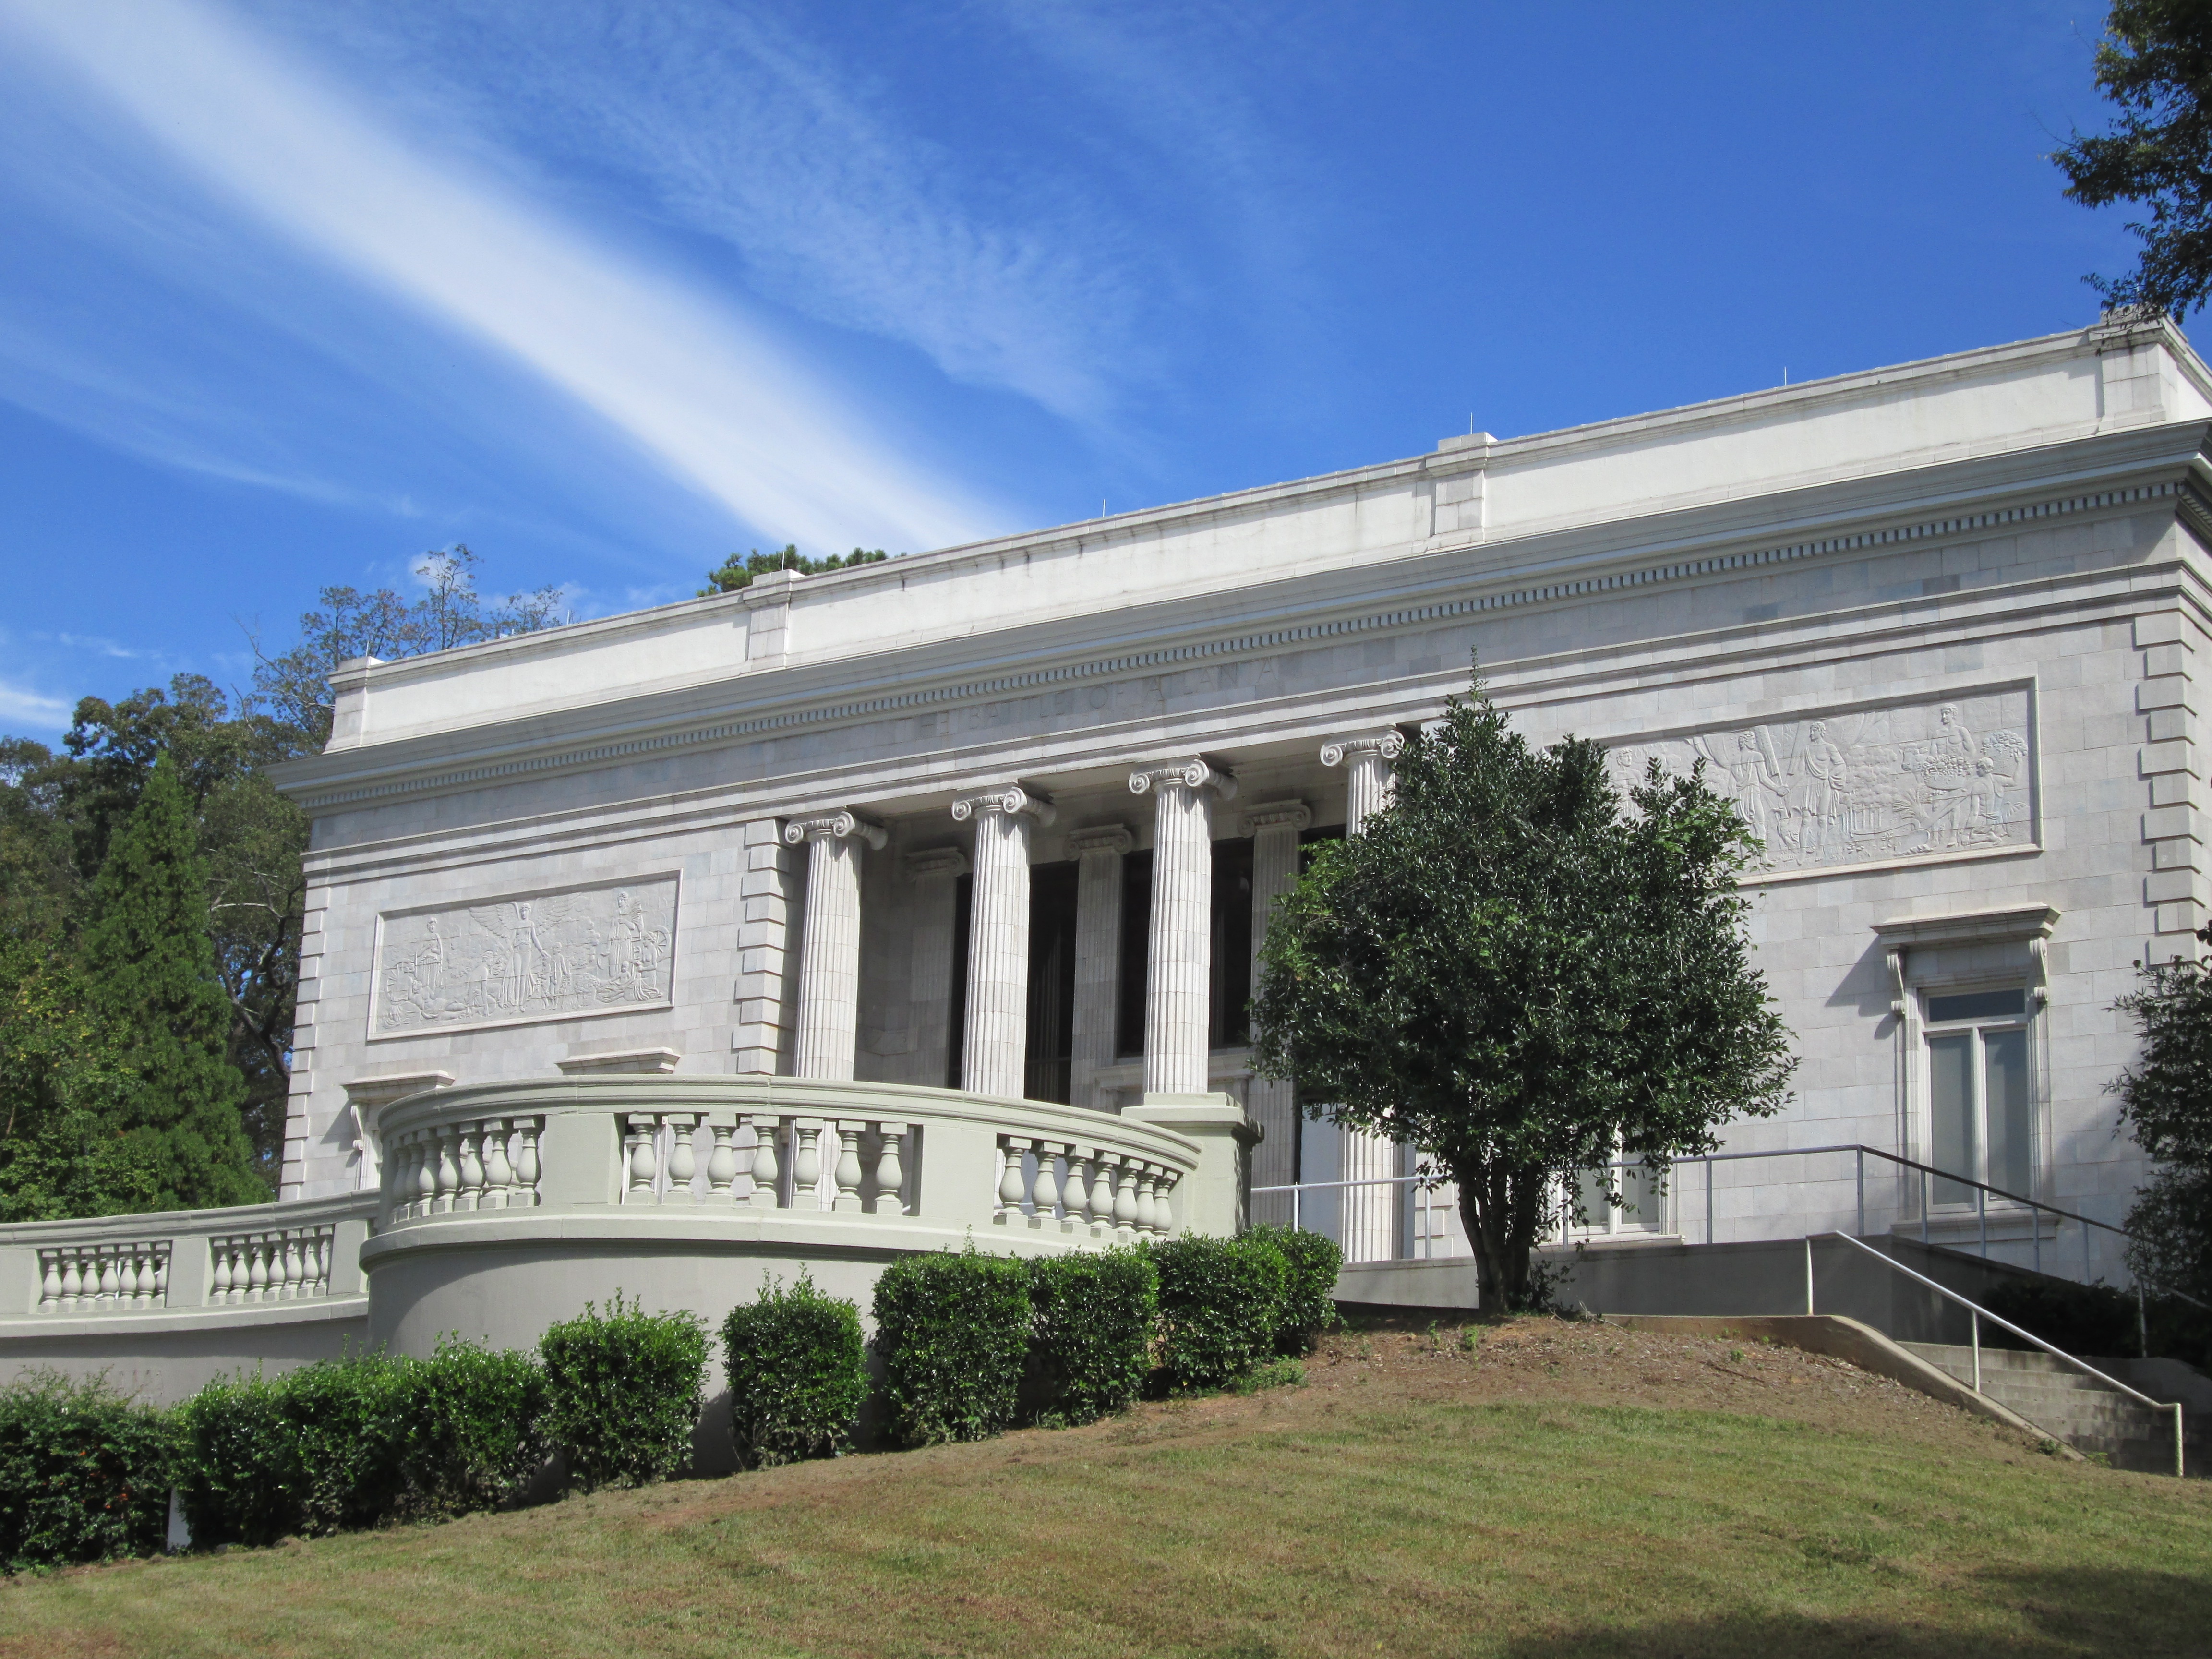
architecture, villa, mansion, house, building, home, museum, usa, america, facade, property, historic, tourism, history, historical, estate, courthouse, atlanta, real estate, civil war, residential area, confederate states